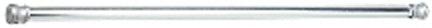
WHITE TENSION SHOWERROD 5/FT
Spring-loaded tension with no-mar, matching colored end caps. Fits spaces 40" to 60". Rust and chip-resistant. Holds securely in place. For single shower curtain liner or as a drip dry rod. Shrinked-wrapped and can be hung on pegboard hook.
Brand: Zenith Products
Category: Home & Garden > Bathroom Accessories > Shower Rods